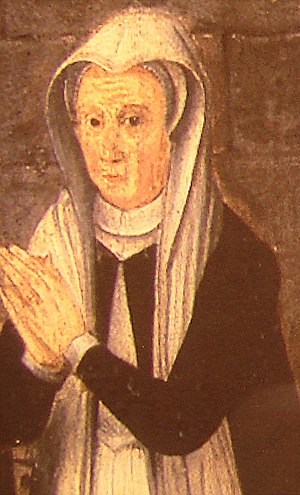
Beate Clausdatter Bille
Beate Bille var en betydende dansk adelsdame og hofmesterinde.